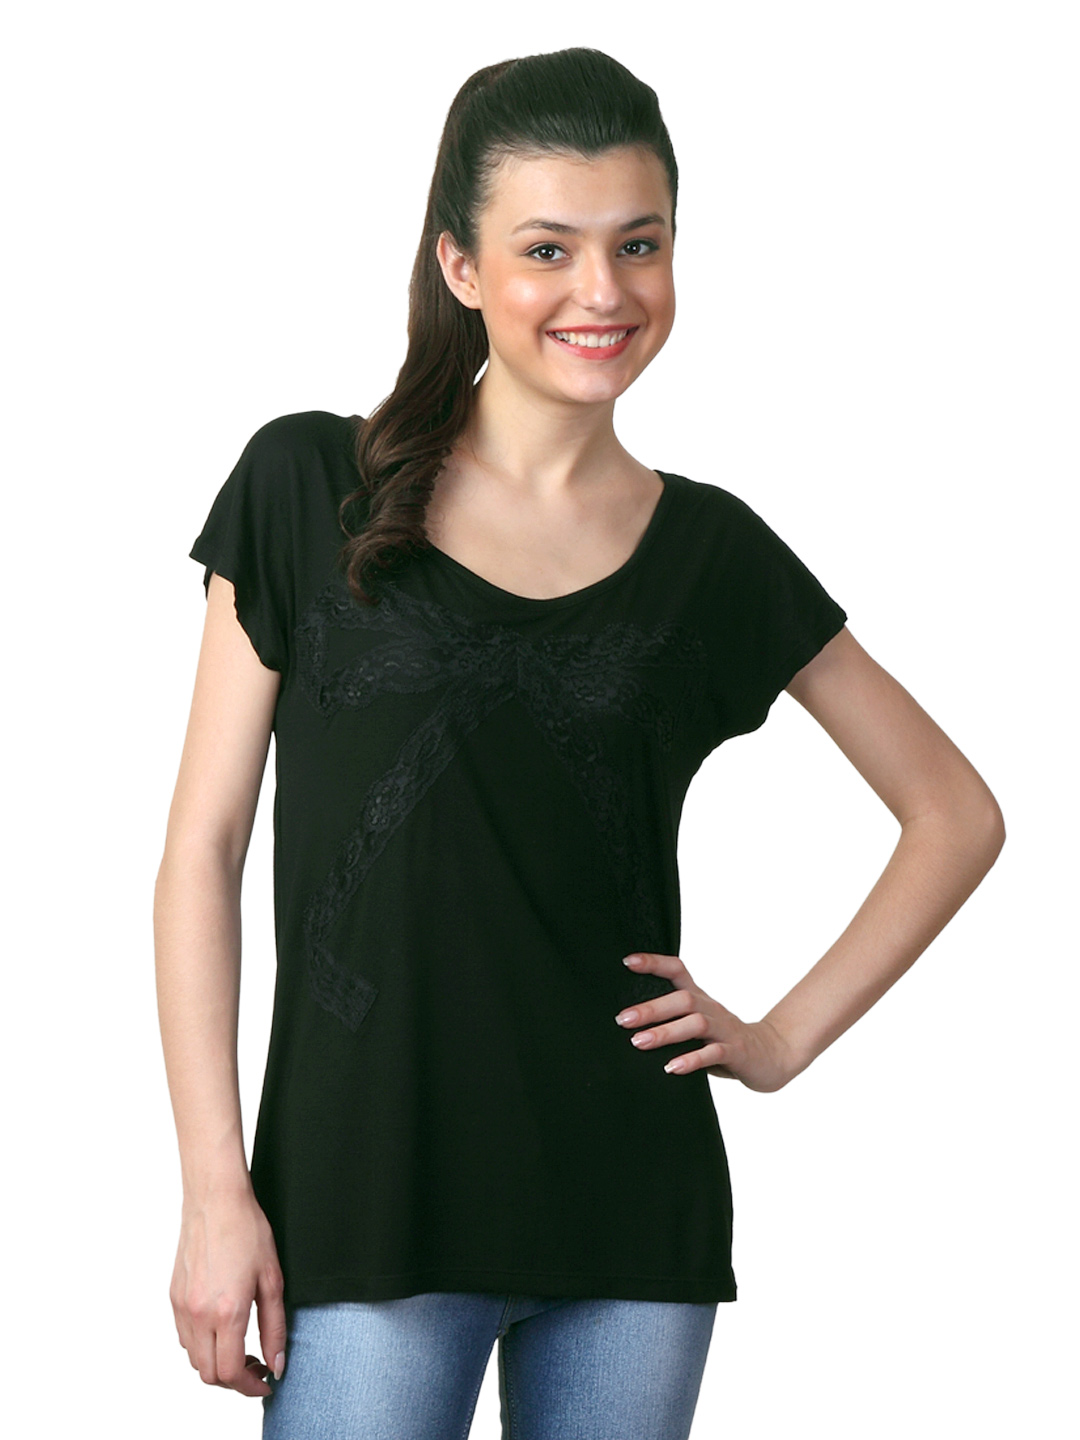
ONLY Women Black Top
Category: Apparel / Topwear / Tops
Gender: Women
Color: Black
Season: Summer 2012
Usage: Casual